Evansville-Dutch Mills Road Bridge

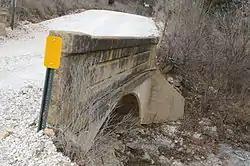

The Evansville-Dutch Mills Road Bridge is a historic bridge in rural western Washington County, Arkansas. It is a single-span concrete filled-spandrel arch bridge, which carries Dutch Mills Road (County Road 464) over Whitaker Branch South south of the village of Dutch Mills The bridge was built in 1936 by the Luten Bridge Company, and was one of its last commissions in the county. The arch spans and the bridge has a total structure length of . The bridge was built with a unique Luten Company design that used rings to strengthen the connection between the piers and spandrel walls, enabling a reduced amount of material while maintaining the strength of the bridge.